List of Georgia Tech Yellow Jackets men's basketball head coaches

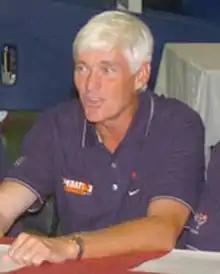
Bobby Cremins, the winningest head coach in Yellow Jackets men's basketball history.

The following is a list of Georgia Tech Yellow Jackets men's basketball head coaches. There have been 15 head coaches of the Yellow Jackets in their 108-season history.